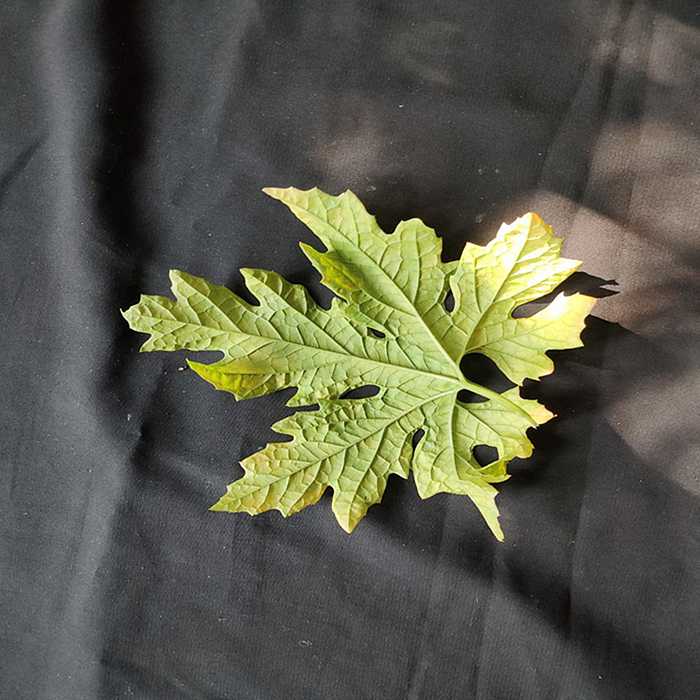
Plant: Bitter Gourd
Label: Mosaic virus